BK Racing

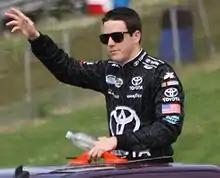
Alex Bowman was signed to drive the 23 car in 2014.

For 2014, up-and-comer Ryan Truex tested the No. 93 at Daytona. Truex would wind up in the 83, and fellow up-and-comer Alex Bowman (who had tested the 83) would take over the renumbered No. 23 to run for Rookie of the Year. Dr Pepper stepped up as the full-time primary sponsor of the car, the No. 23 applying to the soft drink's original 23 flavors. When Truex's 83 missed the Daytona 500, his sponsor Borla Exhaust moved over to the 23, which Bowman drove to a solid 23rd-place finish in his Sprint Cup debut. Houston-based Dustless Blasting came on to sponsor Bowman at Watkins Glen and the second Talladega race. In October, DipYourCar.com, a retailer of Plasti Dip automotive finish products, signed to sponsor both the 23 and 83 cars at Martinsville and Homestead. Both cars would promote the film "Dumb and Dumber To" at Phoenix in November, with Bowman's 23 car featuring the face of Jim Carrey's character Lloyd Christmas. Bowman finished 2014 35th in the driver points, while the No. 23 slipped again to 36th in the owner points.